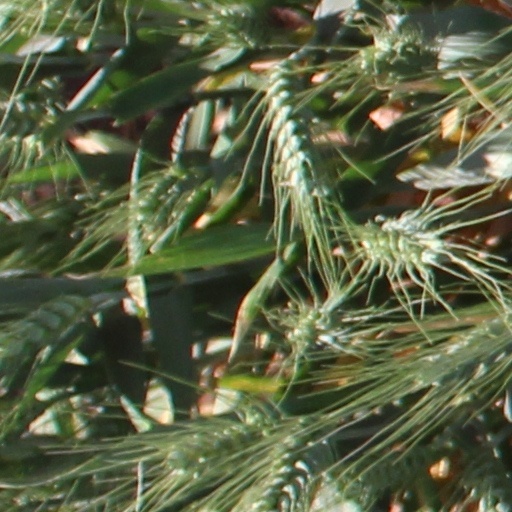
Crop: wheat